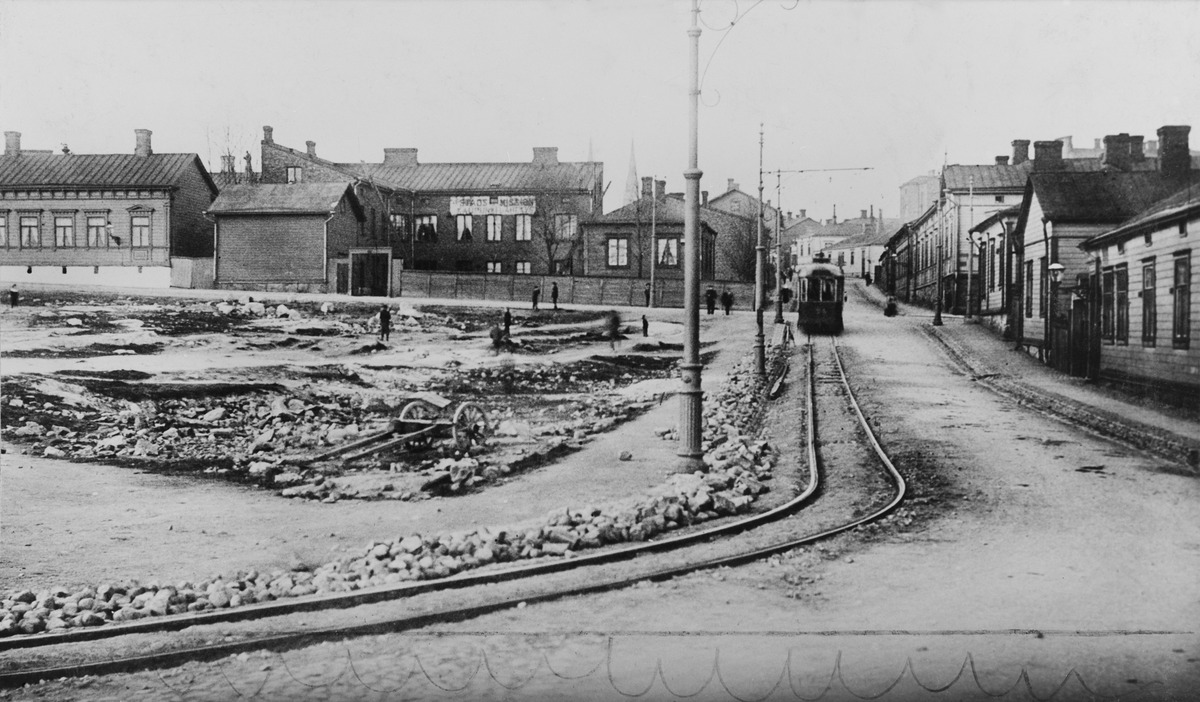
Tokantori eli Tokanpuisto, (=
sisällön kuvaus: Tokantori eli Tokanpuisto, (=. Telakanpuistikko).  Oikealla raitiovaunu Merimiehenkadulla ja  Merimiehenkatu 40, 38, 36. Taustalla Helsingin Kaupunkilähetyksen tontti Perämiehenkatu 13 - Merimiehenkatu 43. Äärimmäisenä vasemmalla Perämiehenkatu

15. mustavalkoinen
Ajankohta: kuvausaika 1900 n
Paikka: Suomi, Uusimaa, Helsinki, Punavuori Helsinki, Merimiehenkatu 43, 40, 38, 36. Perämiehenkatu 13, 15
Aiheet: Helsingin Kaupunkilähetys ry, raitiovaunut, aukiot, puureakennukset